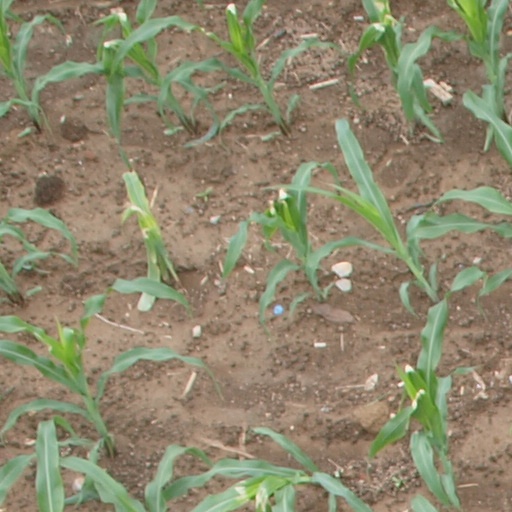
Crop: maize; corn